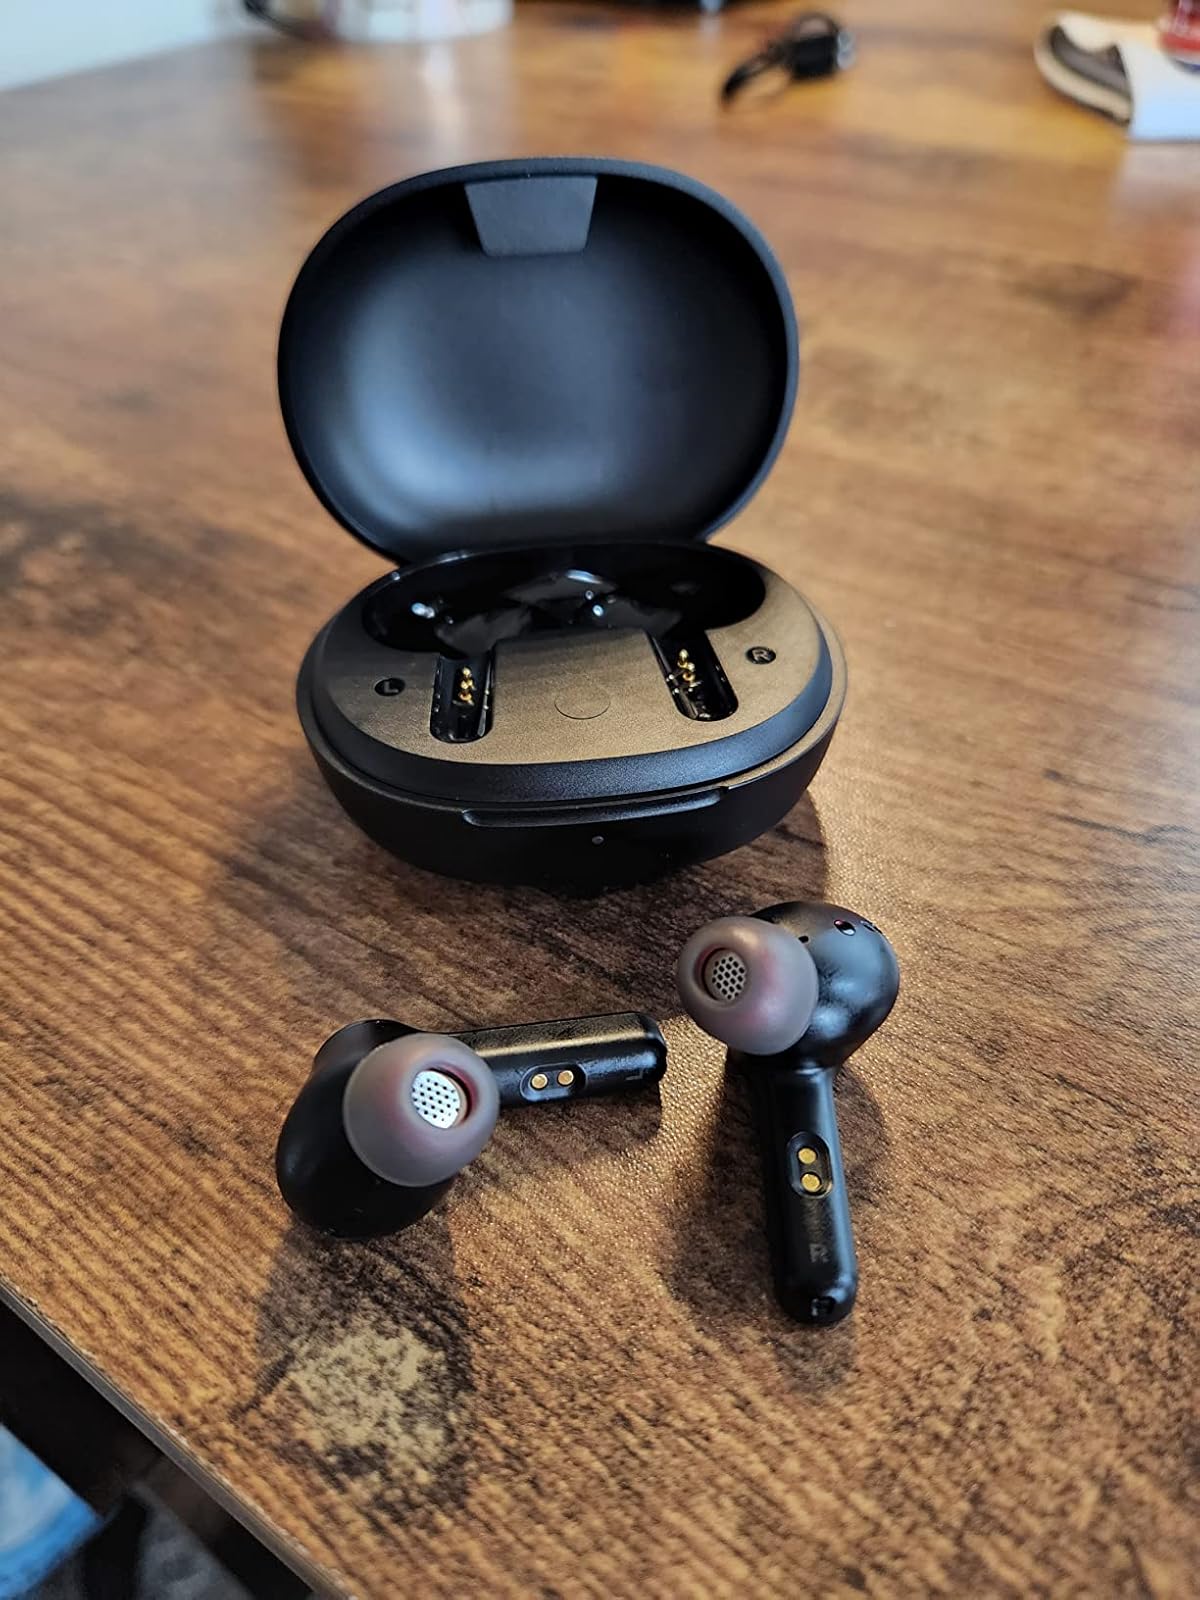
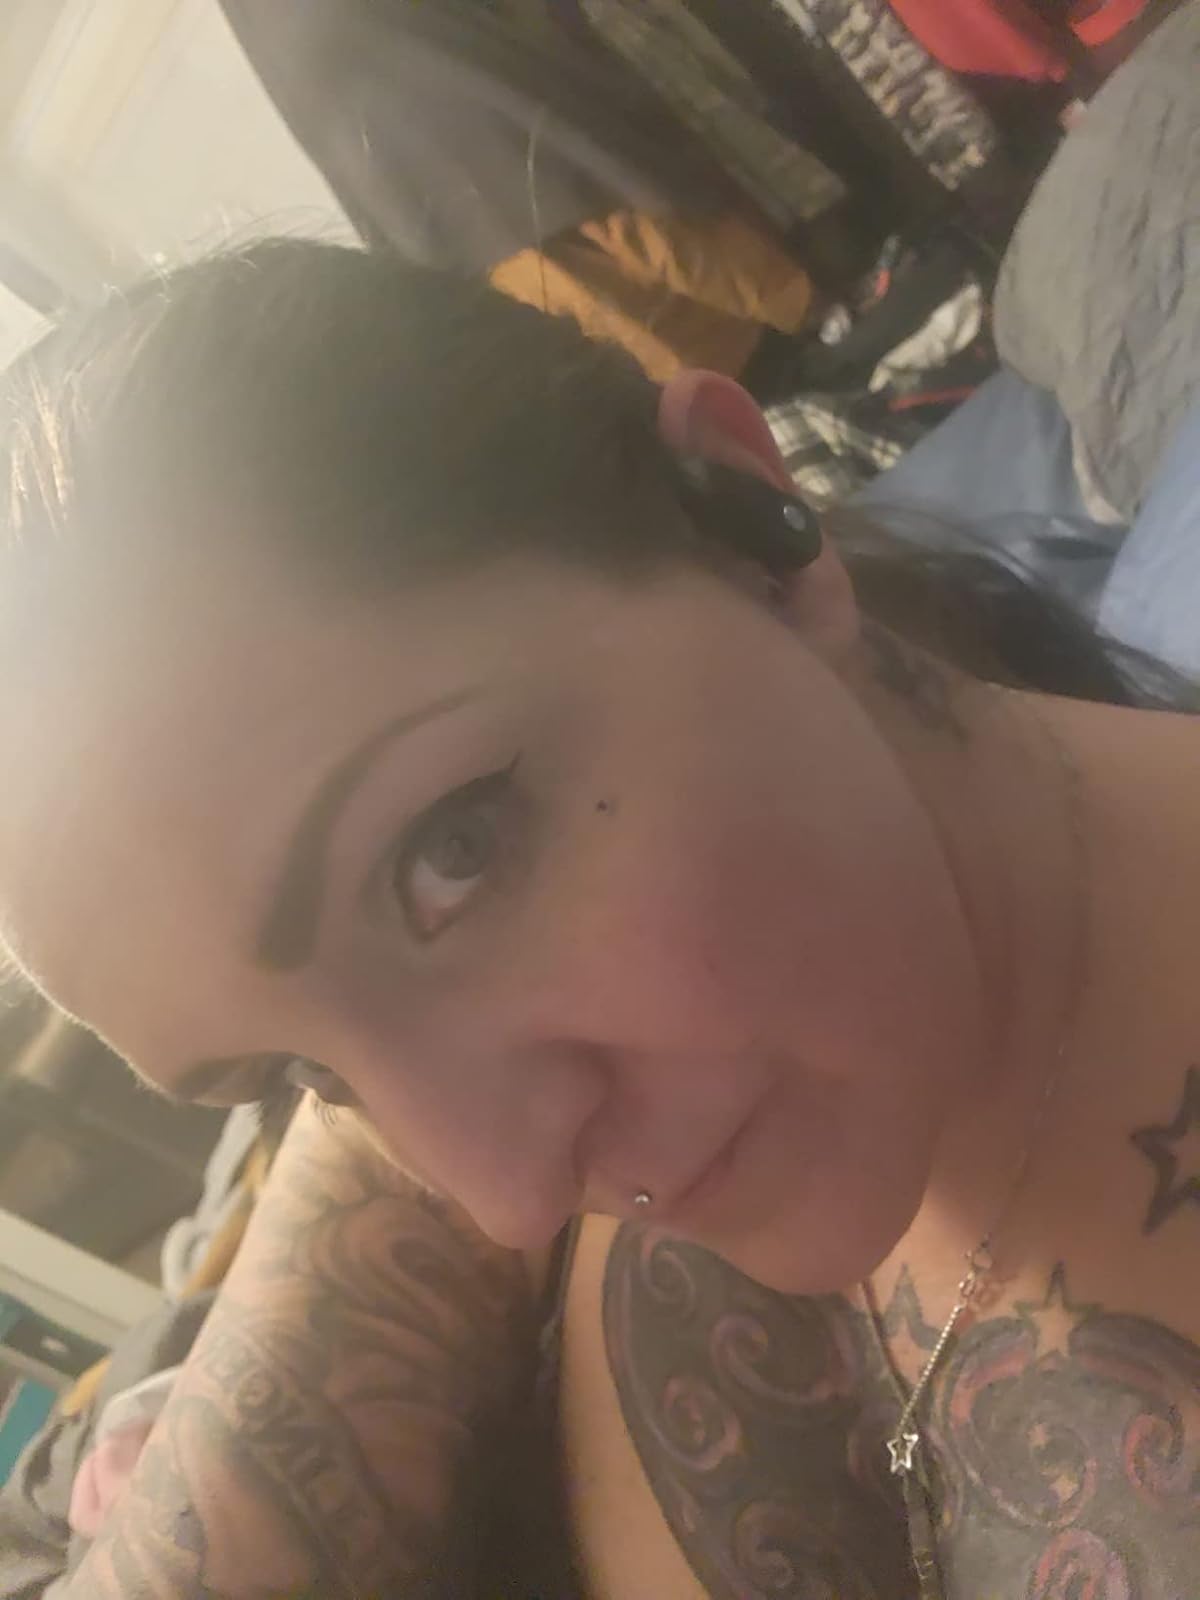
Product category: earbuds
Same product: no